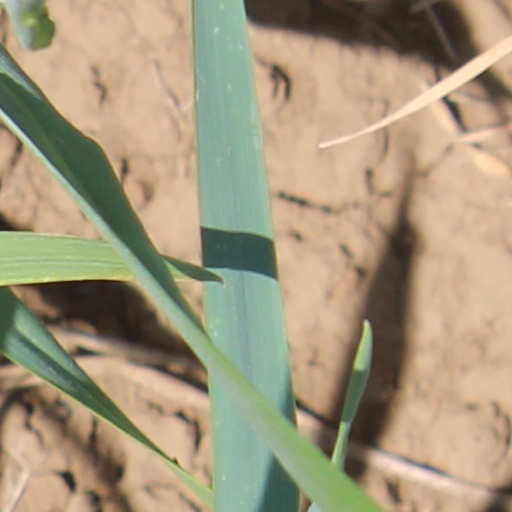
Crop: wheat